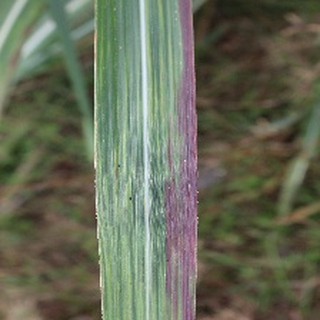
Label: sugarcane_bacterial_blight